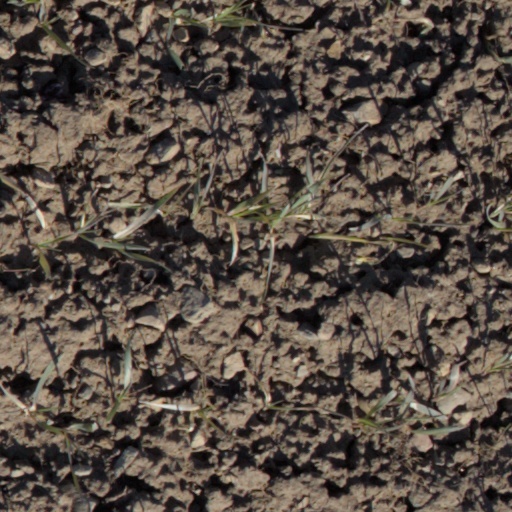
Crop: wheat